Toledo Express Airport

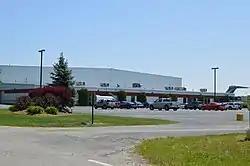
A hangar

For the 12-month period ending December 31, 2022, the airport had 34,313 aircraft operations, or roughly 94 per day. This included 60% general aviation, 18% air taxi, 11% military, and 12% commercial. For the same time period, there were 80 aircraft based on the field: 27 single-engine, 10 multi-engine airplanes, 21 military aircraft, 19 jets, and 3 helicopters.